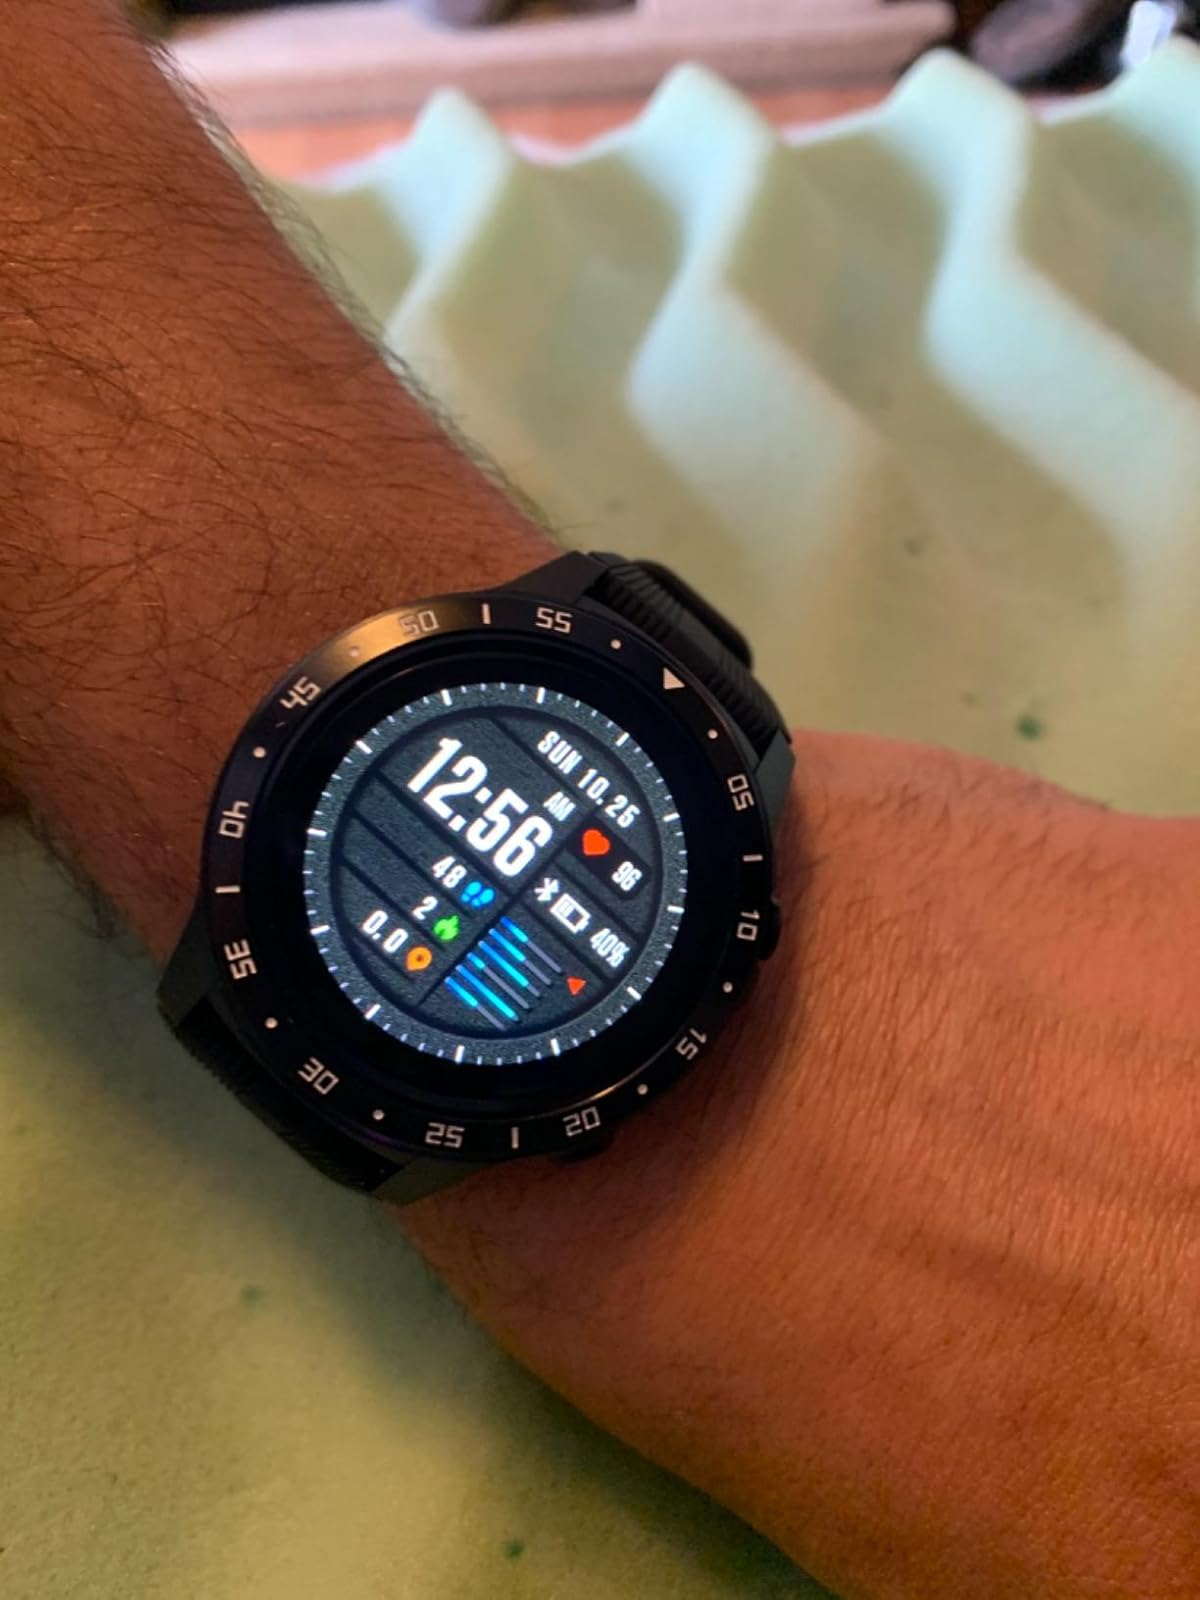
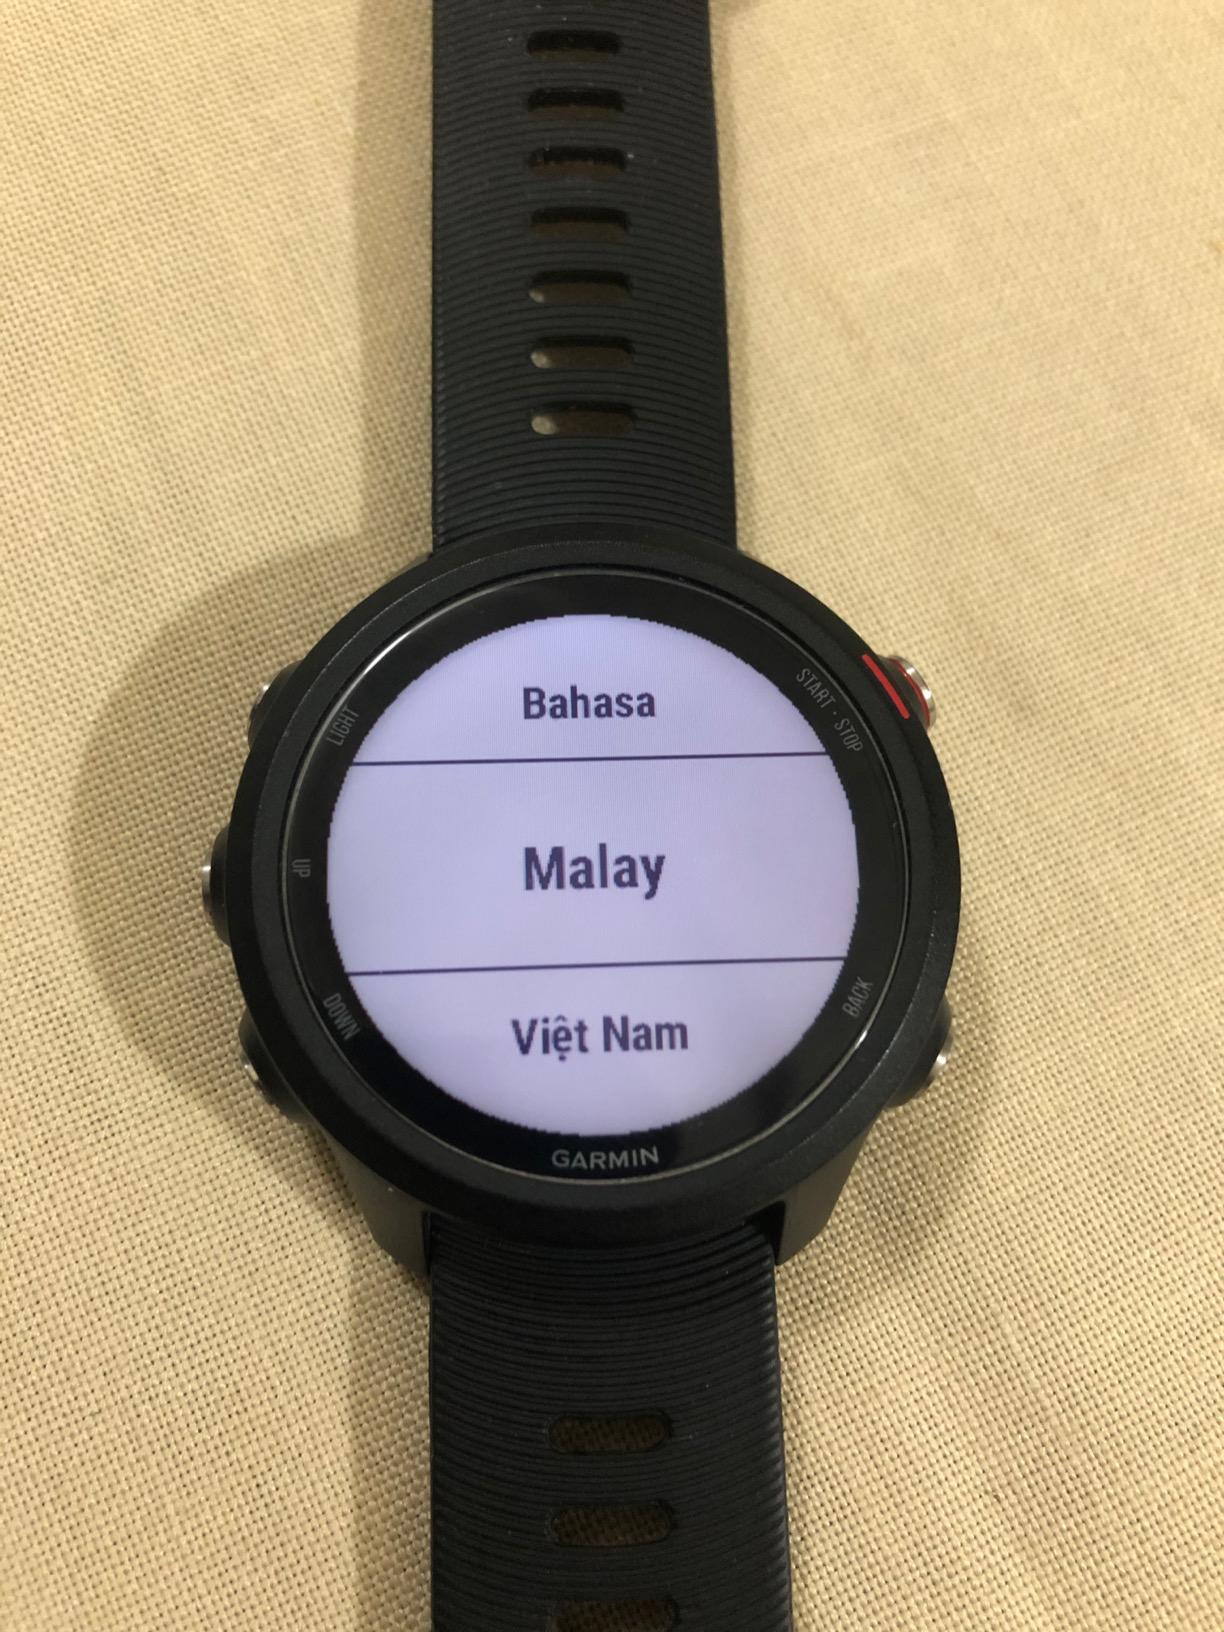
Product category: smartwatch
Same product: no